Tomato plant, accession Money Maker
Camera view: bottom (45 deg); turntable rotation: 270 degrees
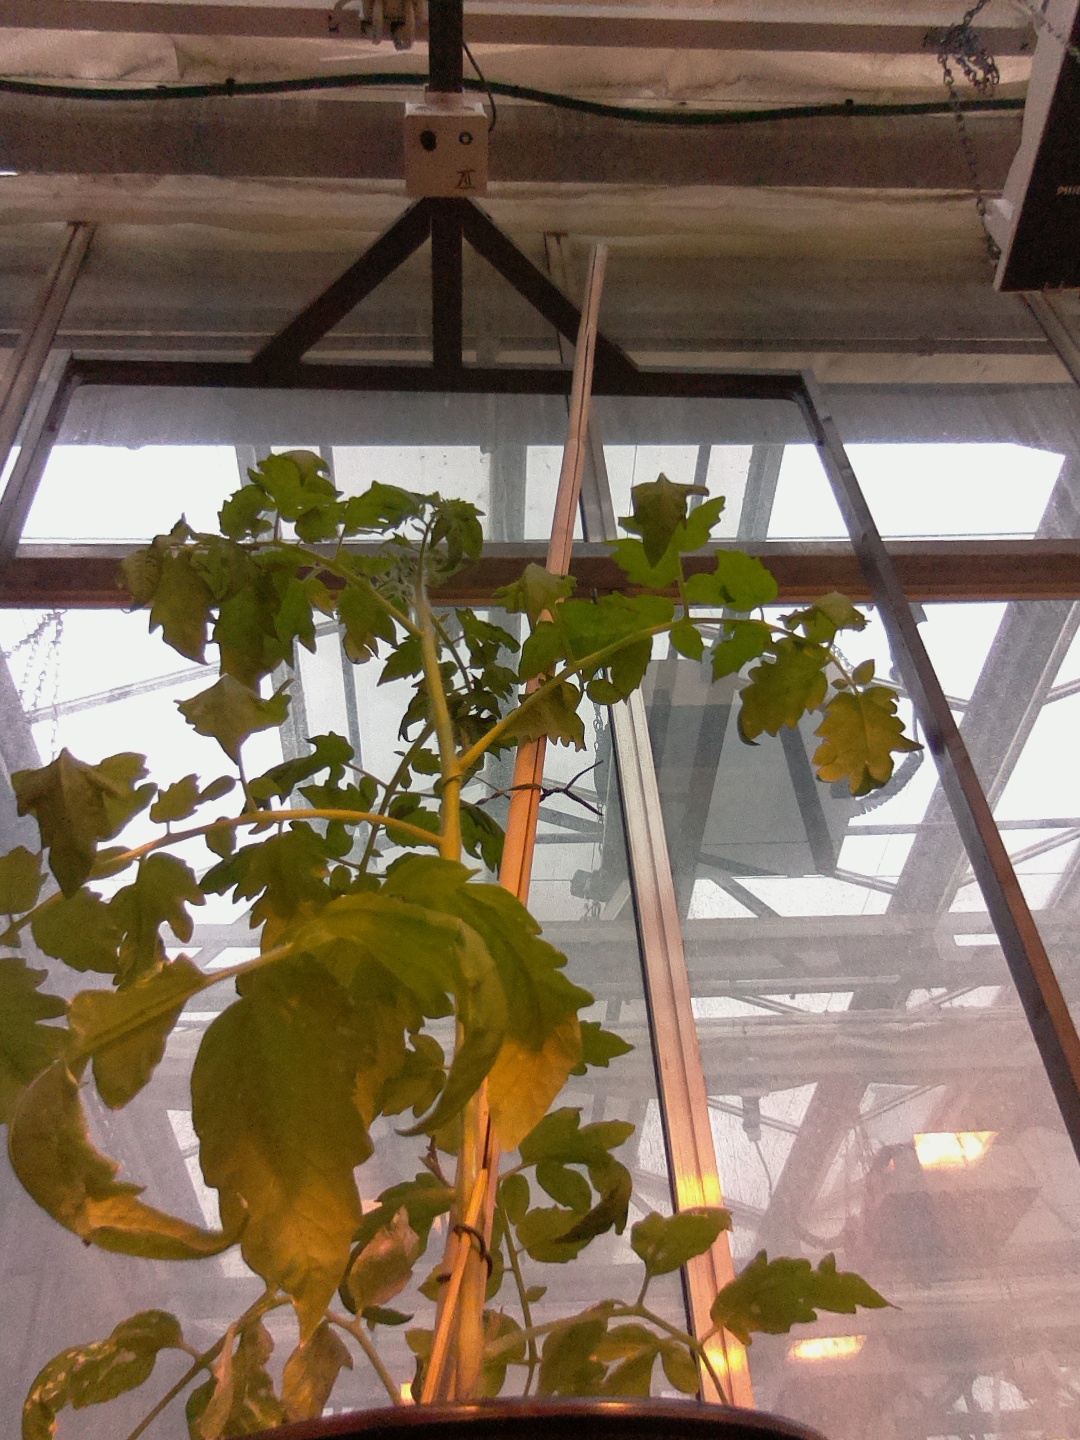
BBCH growth stage 53: 3 inflorescences visible